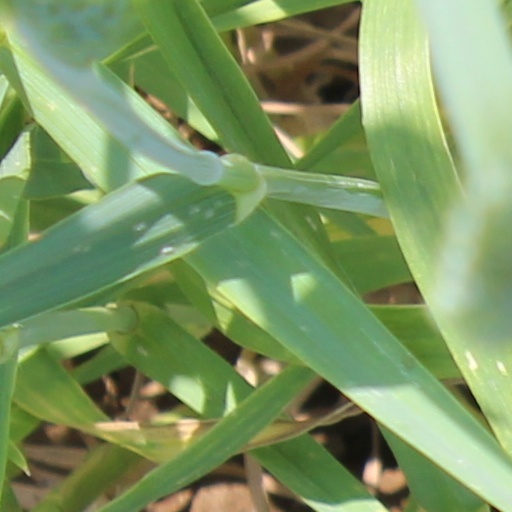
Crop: wheat